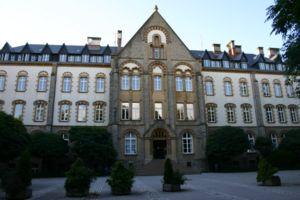
L'université du Luxembourg, fondée le 12 août 2003, est l'unique université publique du Grand-duché de Luxembourg.